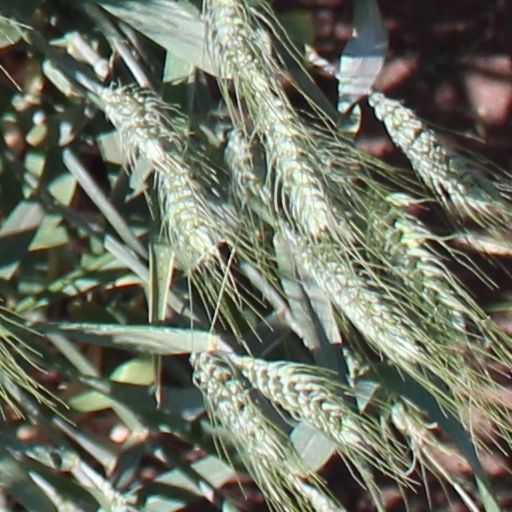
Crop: wheat